William Barnard Clarke

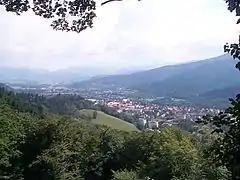
View of Freiburg-im-Breisgau

In March 1838 Augustus John Harvey was (by his mother Mary Anne Julia Harvey, on the oath of William Barnard Clarke) articled and assigned to Clarke's brother Frederick as Attorney and, as of Eaton Square, passed successfully through his Hilary term law examinations in 1844. Augustus John and his elder brother George Frederick Harvey were the sons of George Harvey of Thorpe Grange, Thorpe-next-Norwich, Norfolk, and his wife Mary Anne Julia (née Beevor), whom he had married at Norwich in 1816. George, son of John Harvey (1755–1842) and Frances Kerrison (1765–1809) of Thorpe, had drowned in a bathing accident in 1831 while holidaying at Winterton-on-Sea, Norfolk, from his usual London residence of Tavistock Square.